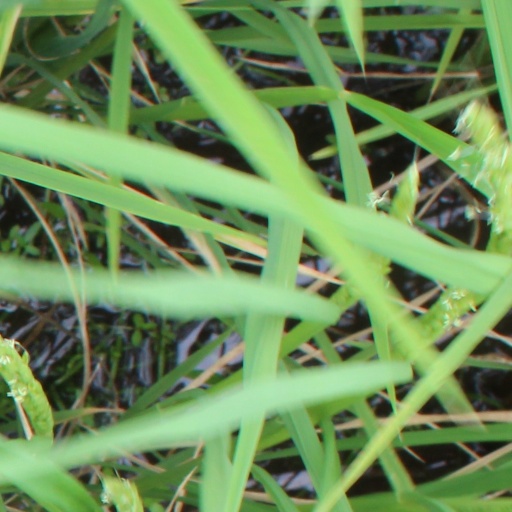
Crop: rice